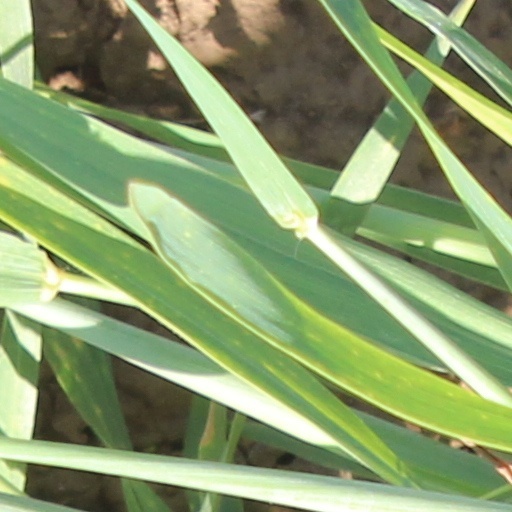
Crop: wheat